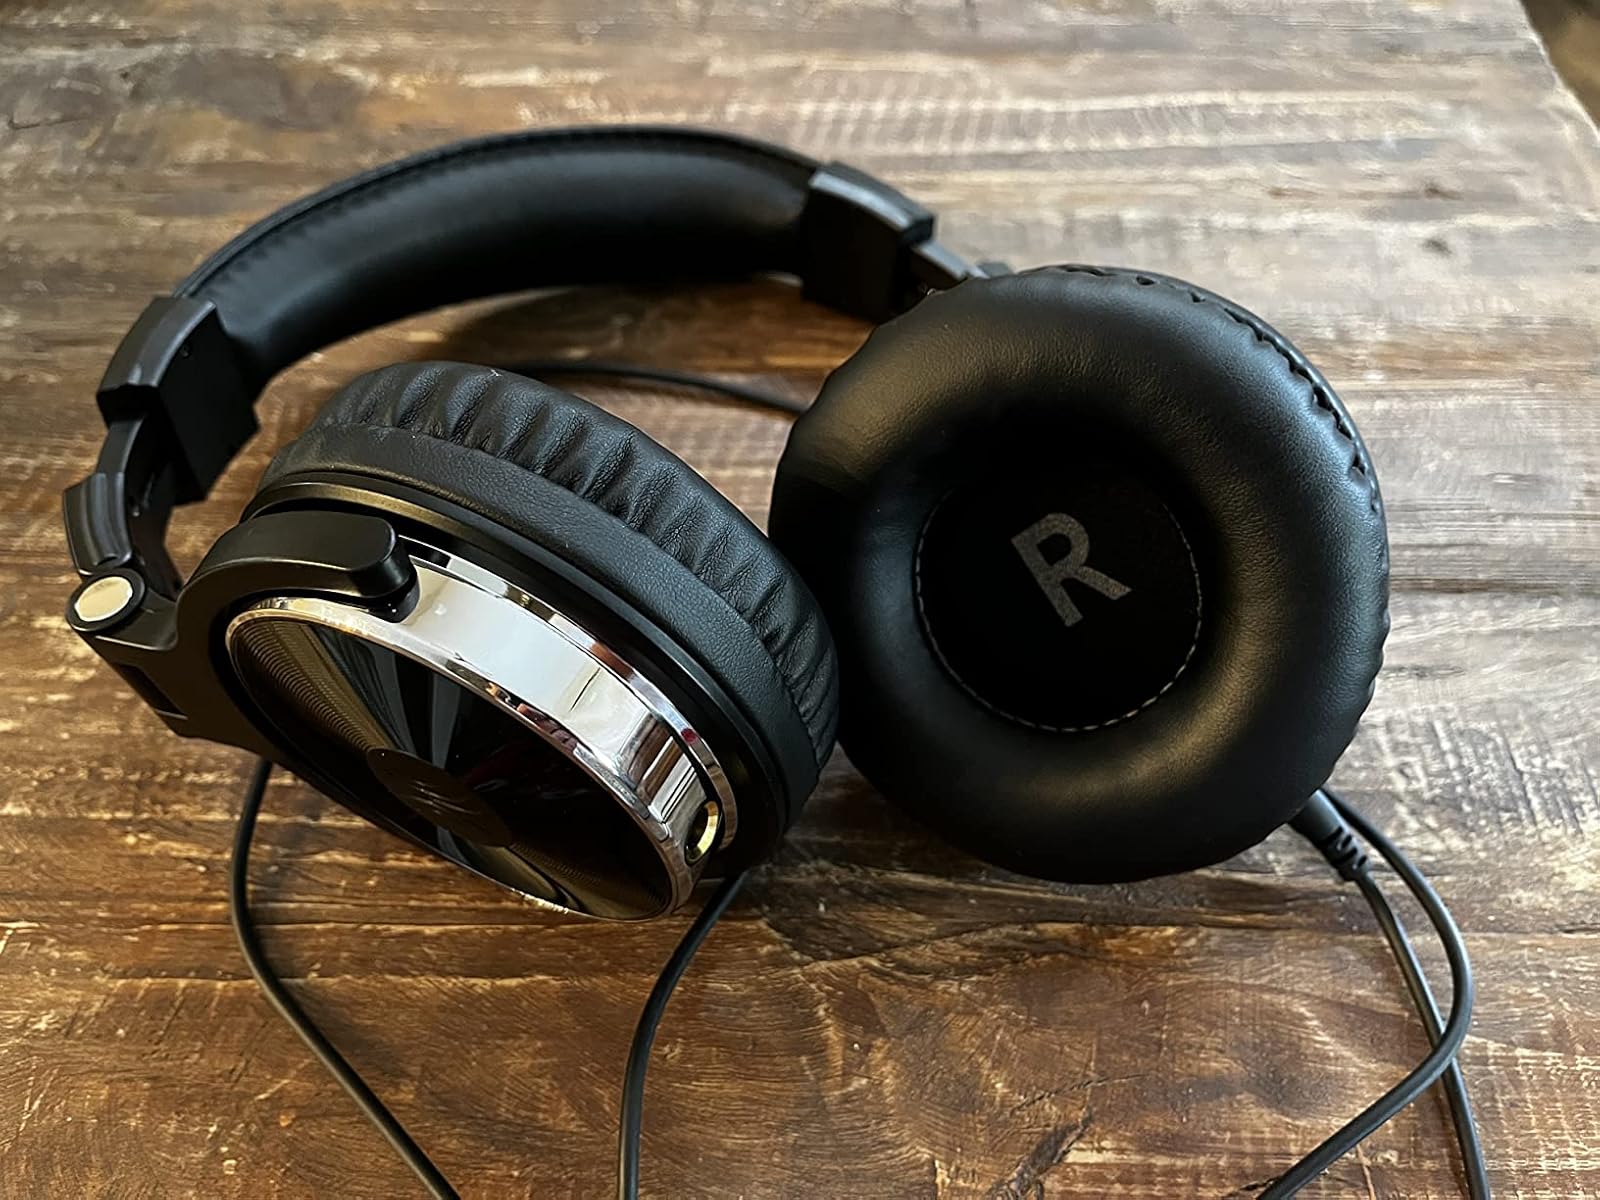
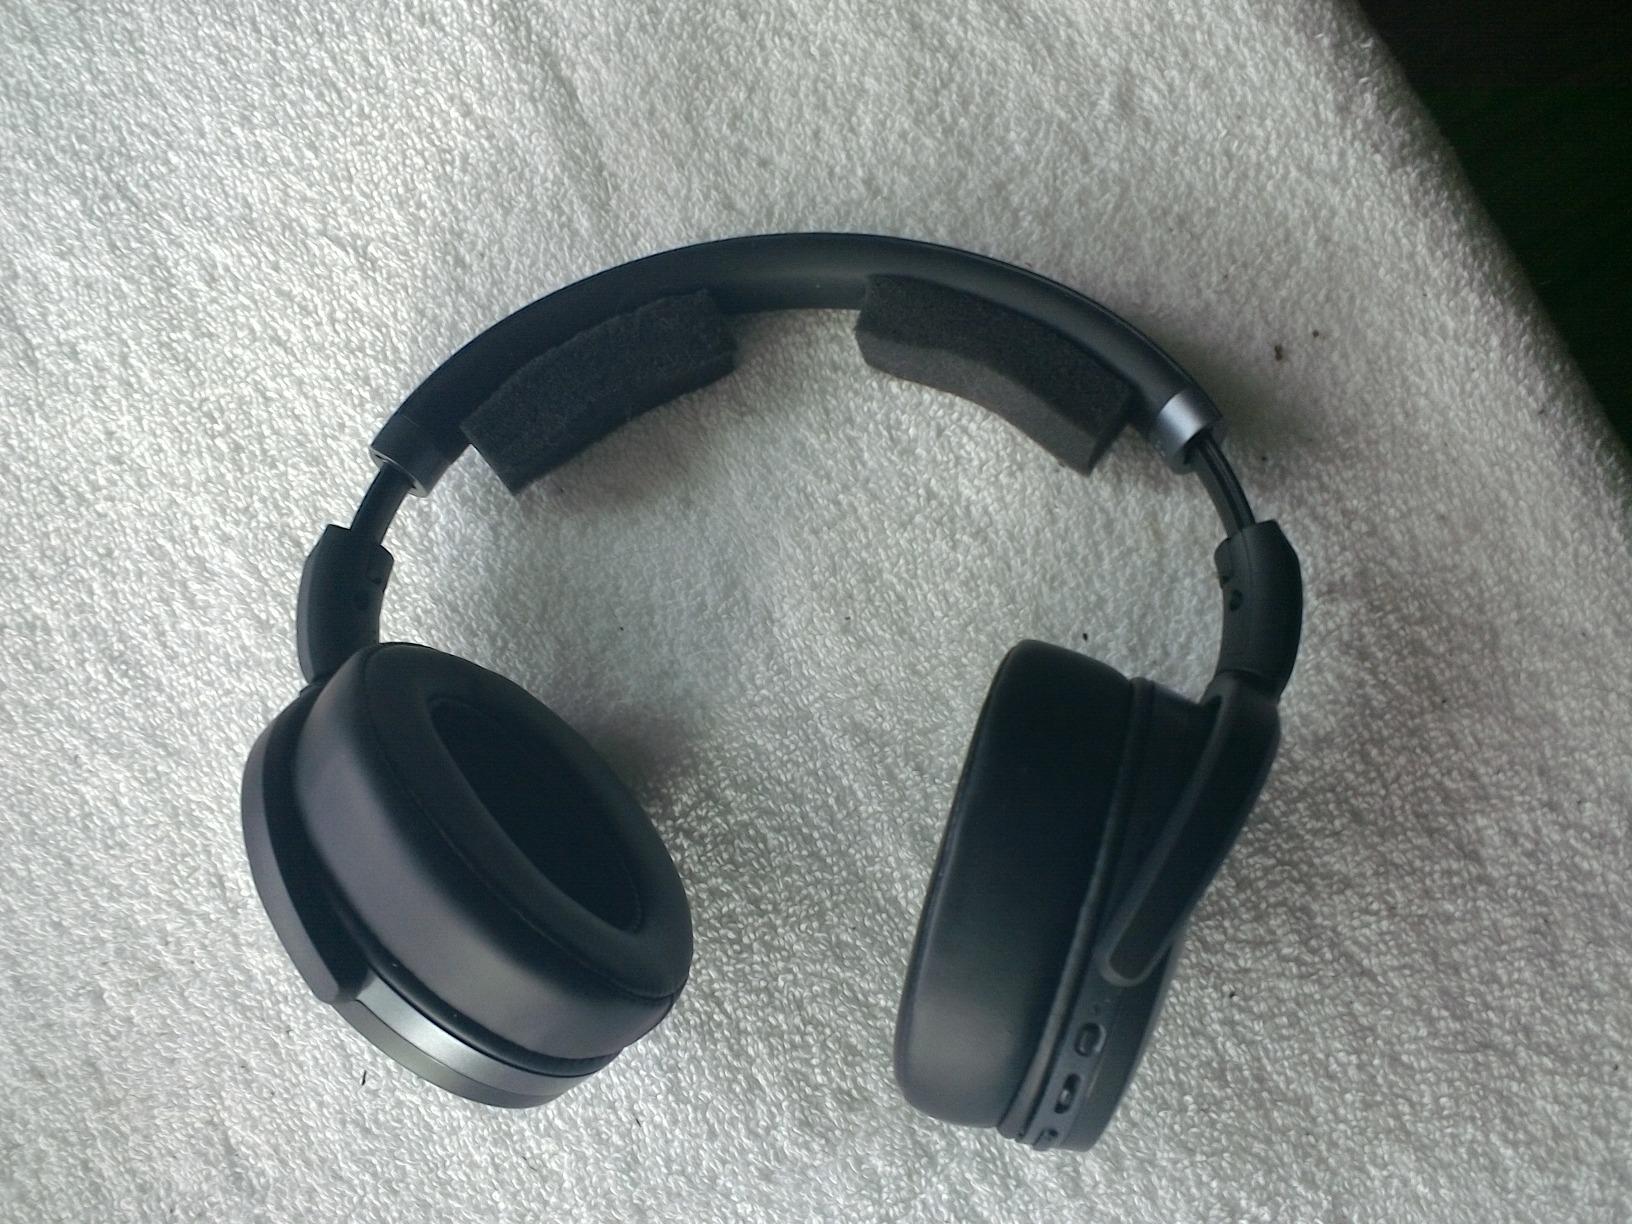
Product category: headphones
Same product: no